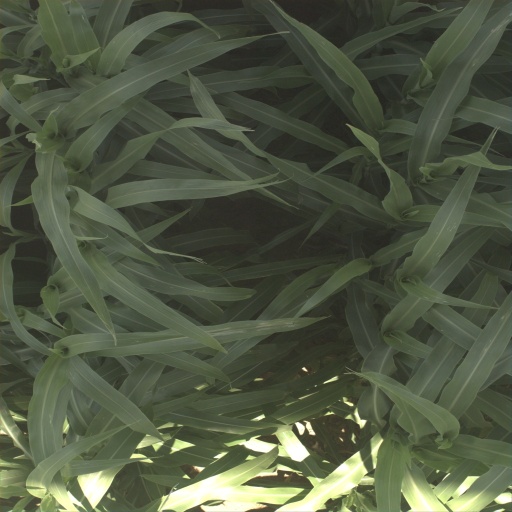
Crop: sorghum